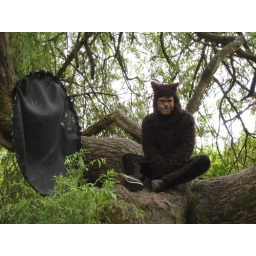
cheshire cat in the tree